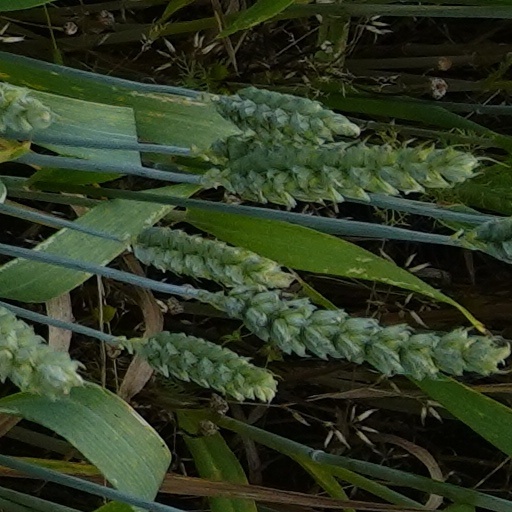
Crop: wheat